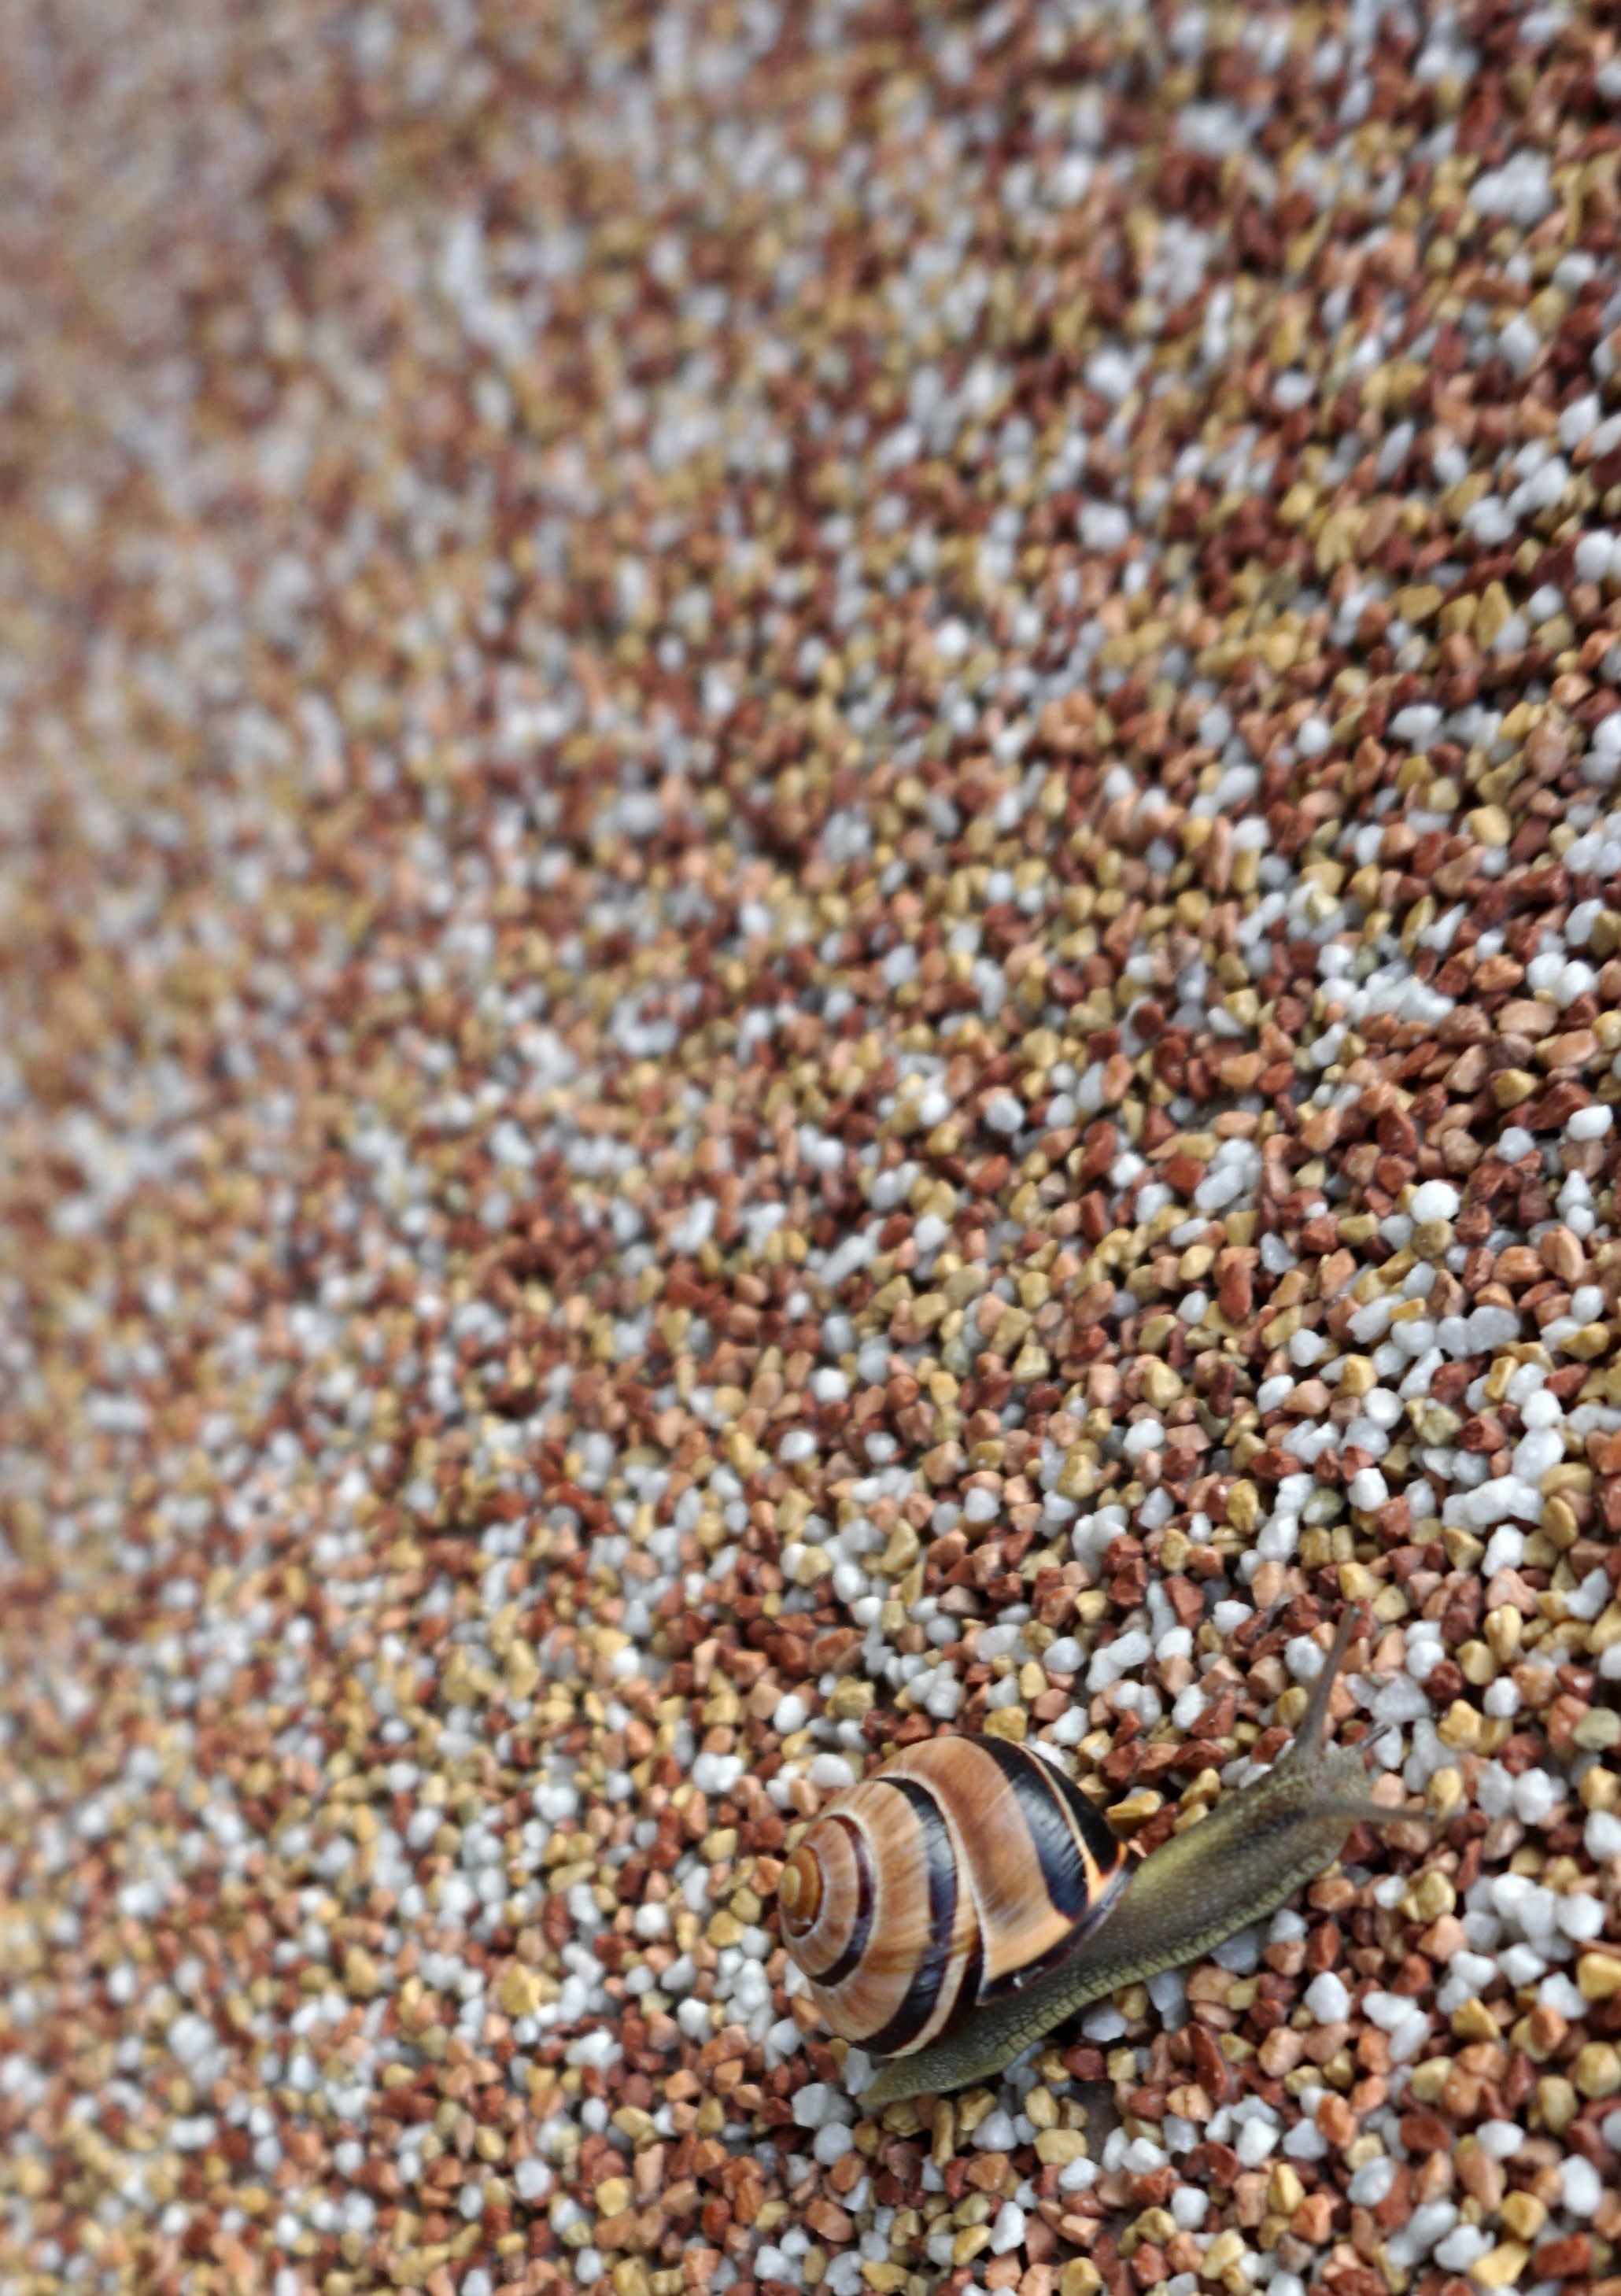
nature, sand, food, produce, crop, soil, agriculture, close, material, shell, cereal, mollusk, crawl, snail, slowly, grass family